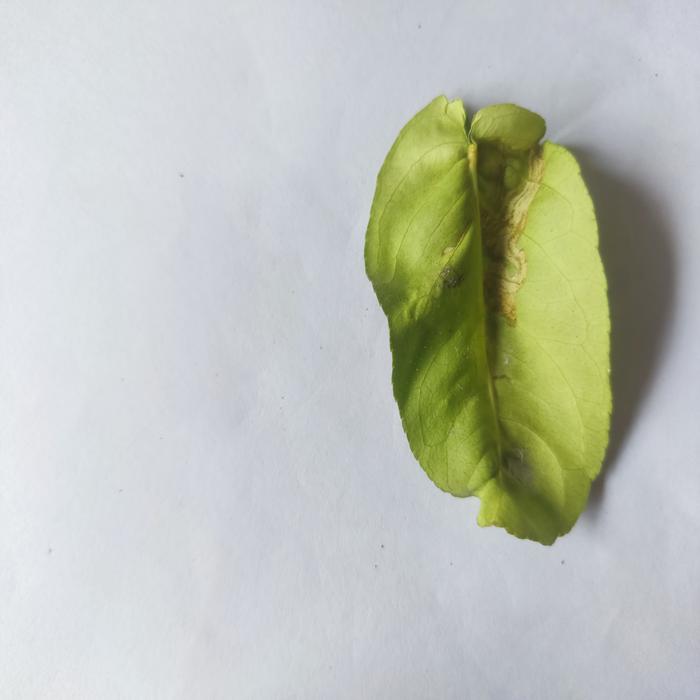
Crop: Lemon
Leaf condition: Leaf_Curl